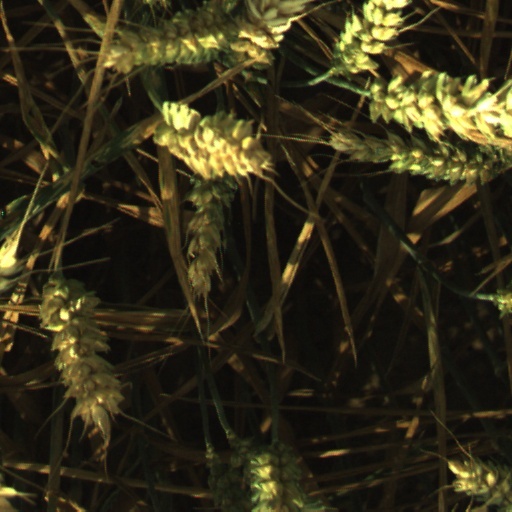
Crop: wheat